St. John Brebeuf Catholic Church

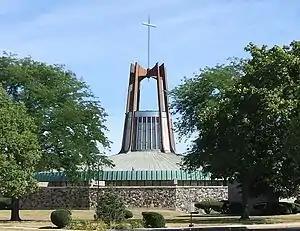
A modern church building with a green, domed roof, a glass tower above the roof, and brown arches above the tower

St. John Brebeuf Catholic Church is a parish in the Archdiocese of Chicago, located in Niles, Illinois.